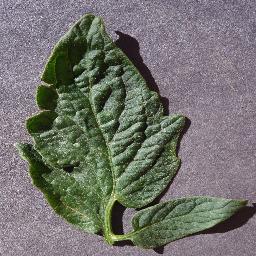
Label: Tomato___healthy